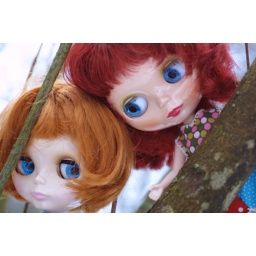
girls in a tree